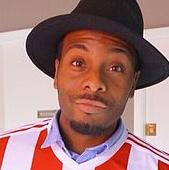
Age: 35